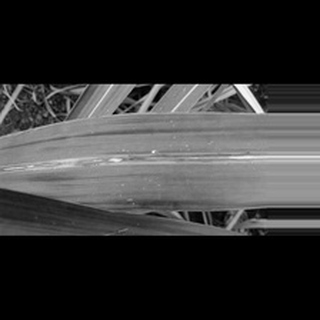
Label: sugarcane_red_rot